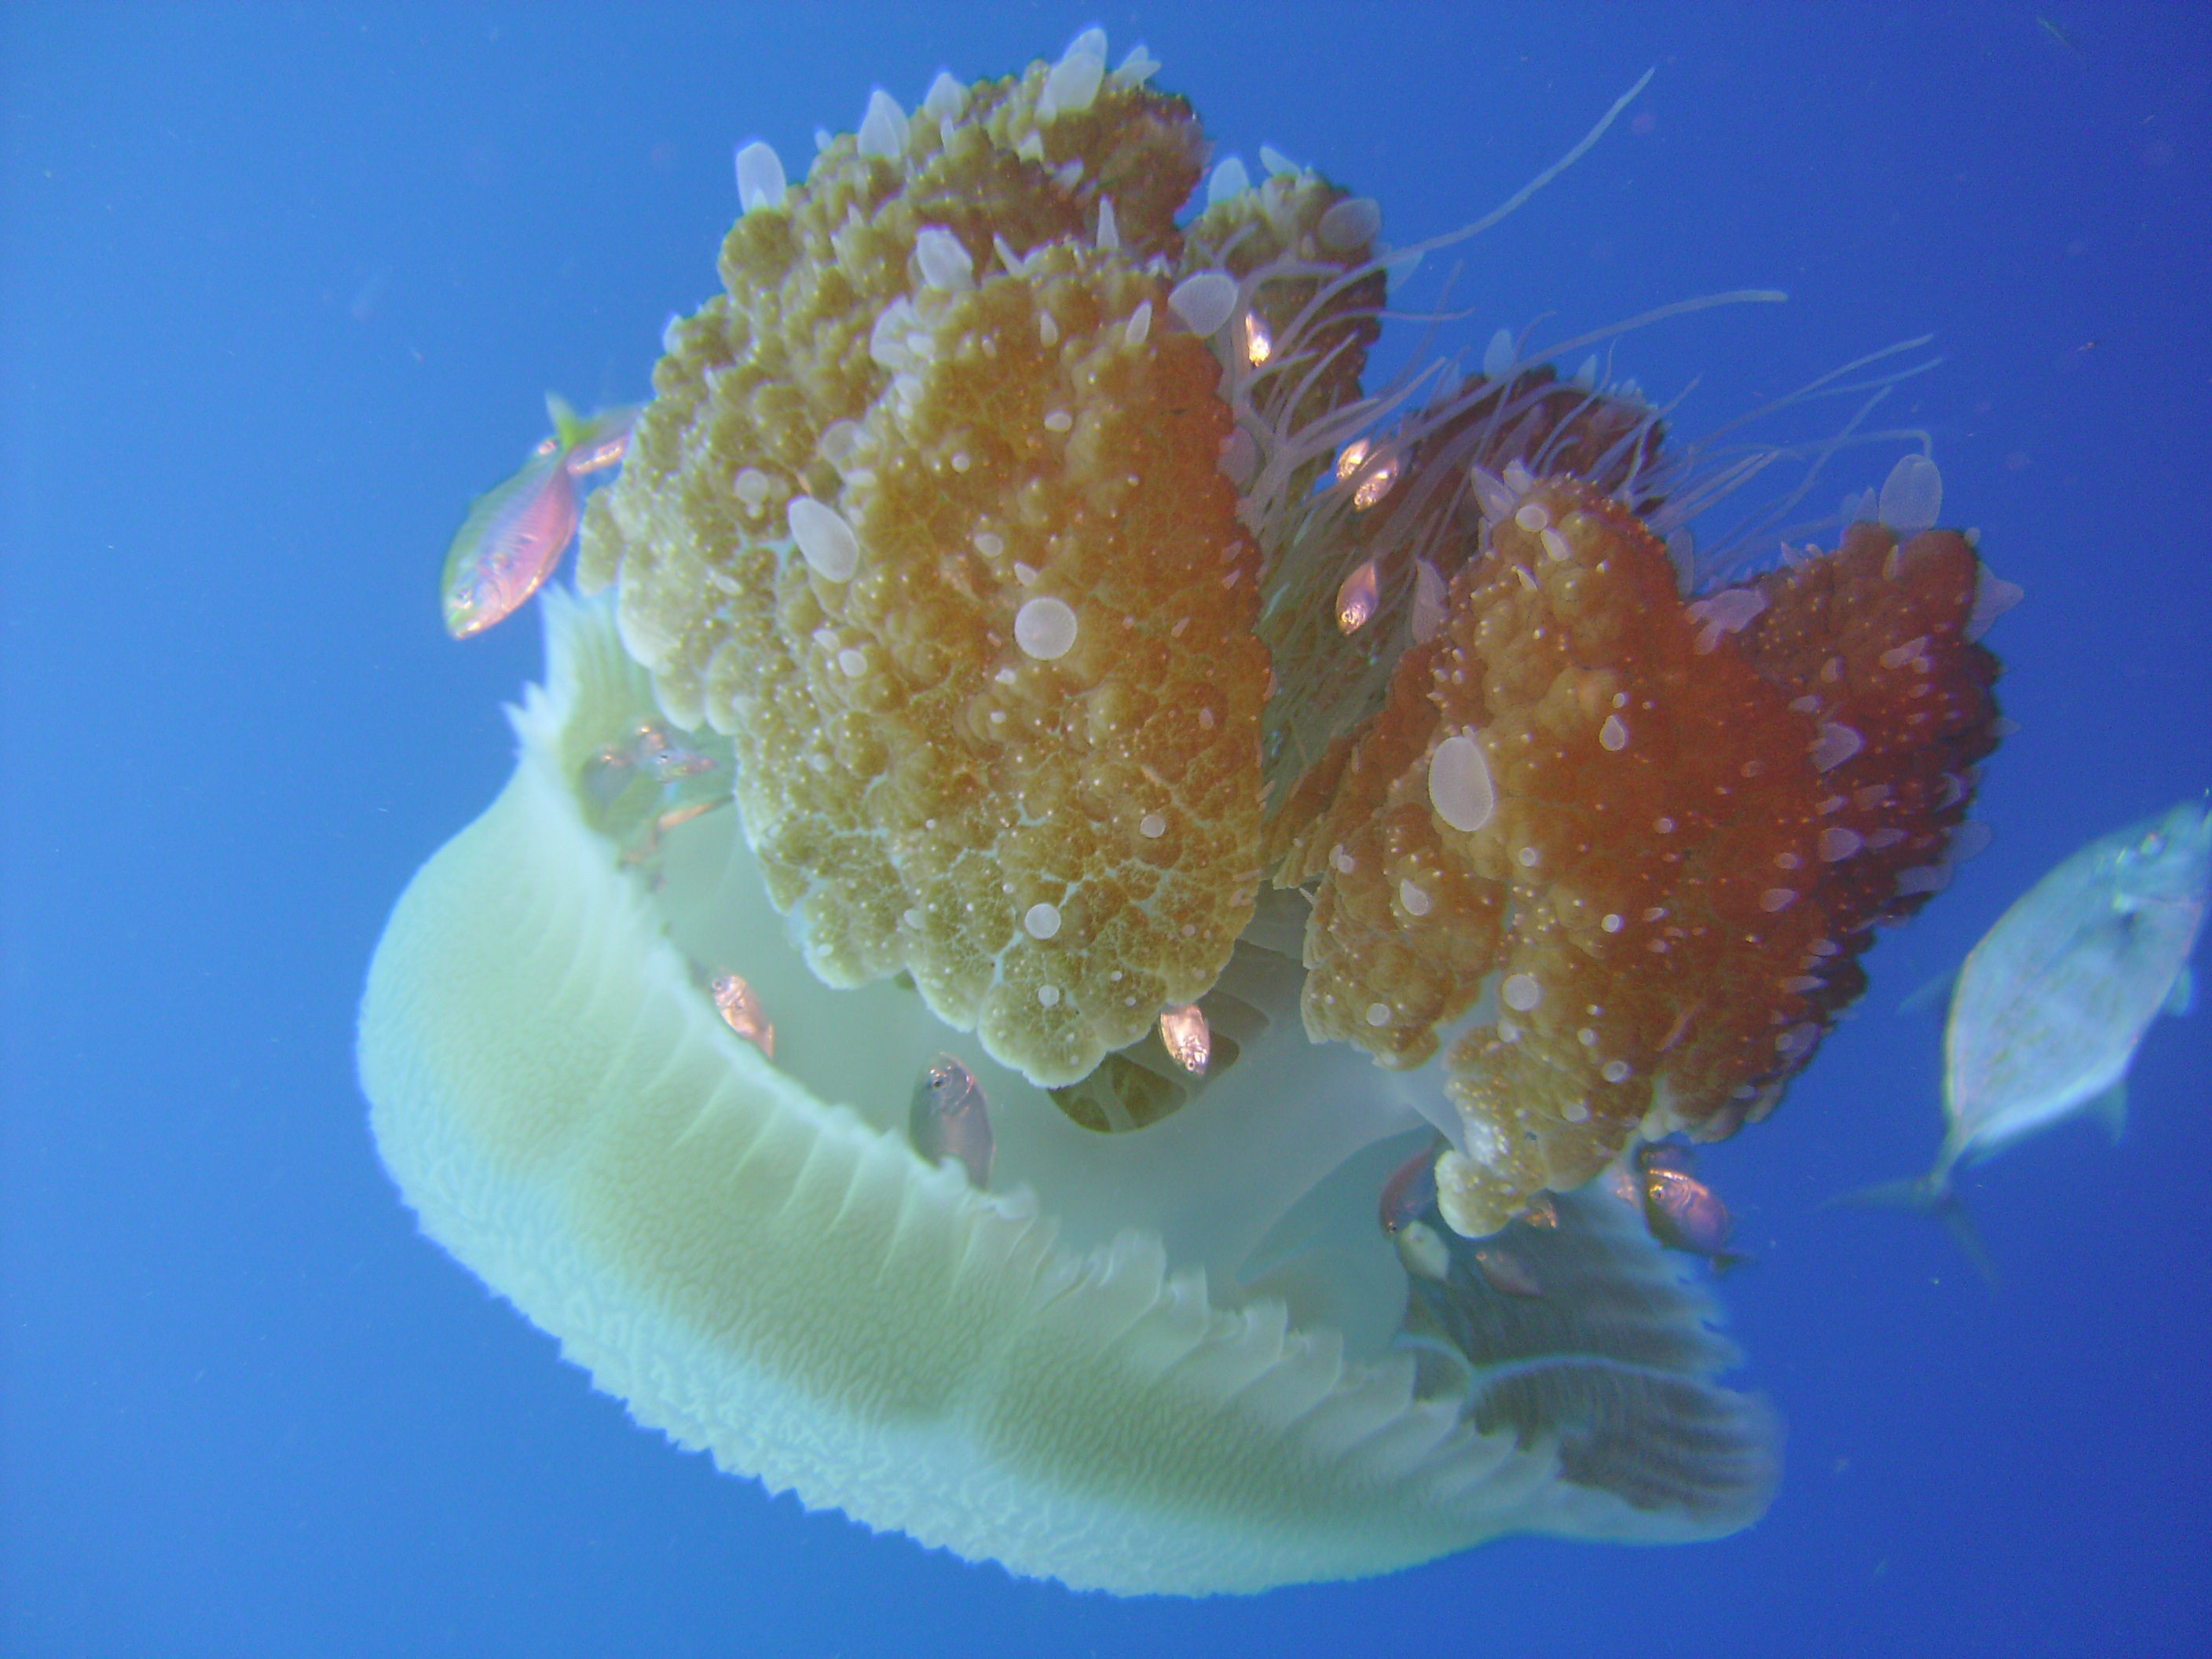
water, underwater, biology, jellyfish, fish, coral, coral reef, invertebrate, life, reef, jelly, cnidaria, marine, organism, underwater water, sea anemone, marine biology, coral reef fish, marine invertebrates, pomacentridae, stony coral